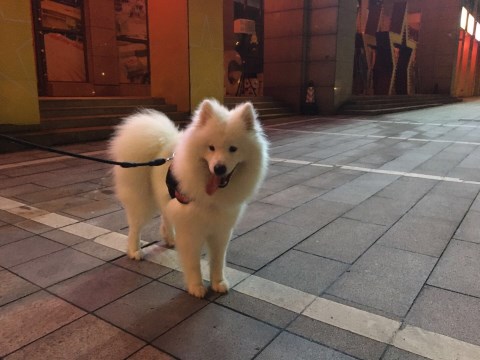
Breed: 2192-n000088-Samoyed